Petrified Dunes

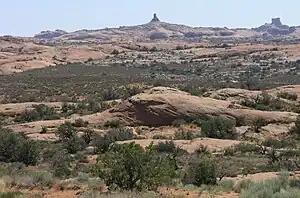
A view of the Petrified Dunes in Arches National Park, June 2005

Petrified dunes are rock formations located in several locations of the American south west, including Arches National Park, Zion National Park, and Snow Canyon State Park in southern Utah, United States. The formations were produced when ancient sand dunes hardened into stone under the overlying subsequent material, which later eroded away.